Baháʼí Faith in Germany

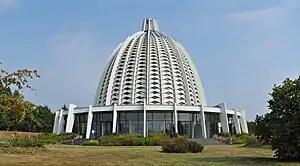
Baháʼí House of Worship in Langenhain near Frankfurt

Though mentioned in German literature in the 19th century, the history of the Baháʼí Faith in Germany begins in the early 20th century when two emigrants to the United States returned on prolonged visits to Germany bringing their newfound religion. The first Baháʼí Local Spiritual Assembly was established following the conversion of enough individuals to elect one in 1908. After the visit of ʻAbdu'l-Bahá, then head of the religion, and the establishing of many further assemblies across Germany despite the difficulties of World War I, elections were called for the first Baháʼí National Spiritual Assembly in 1923. Banned for a time by the Nazi government and then in East Germany, the religion re-organized and was soon given the task of building the first Baháʼí House of Worship for Europe. After German reunification the community multiplied its interests across a wide range of concerns earning the praise of German politicians. German Census data shows 5,600 registered Baháʼís in Germany in 2012. The Association of Religion Data Archives (relying on World Christian Encyclopedia) estimated some 11,743 Baháʼís in 2005 and 12,356 Baháʼís in 2010. According to the National Spiritual Assembly of the Baha'is of Germany, the German Baha'i community consists of about 100 local communities and 6000 members, towards the end of 2019.